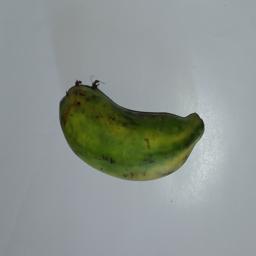
Banana variety: Champa Kola